Homer the Vigilante

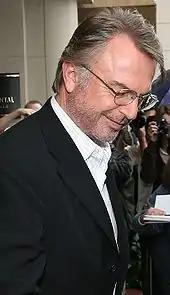
Sam Neill guest starred in the episode as Molloy.

The episode was written by John Swartzwelder and directed by Jim Reardon. New Zealand actor Sam Neill guest starred in the episode as Molloy, the cat burglar. Executive producer David Mirkin thought Neill, a big "Simpsons" fan, was "lovely" to direct. Mirkin also said Neill was "really game" and did "a terrific job". Neill considers recording this episode to be a "high-point" of his career. One scene features Kent Brockman reporting on the burglaries. Mirkin said this was a joke the staff enjoyed doing because it pointed out how negative and mean-spirited news broadcasts can be, and how they are seemingly "always trying to scare everybody" by creating panic and depression.